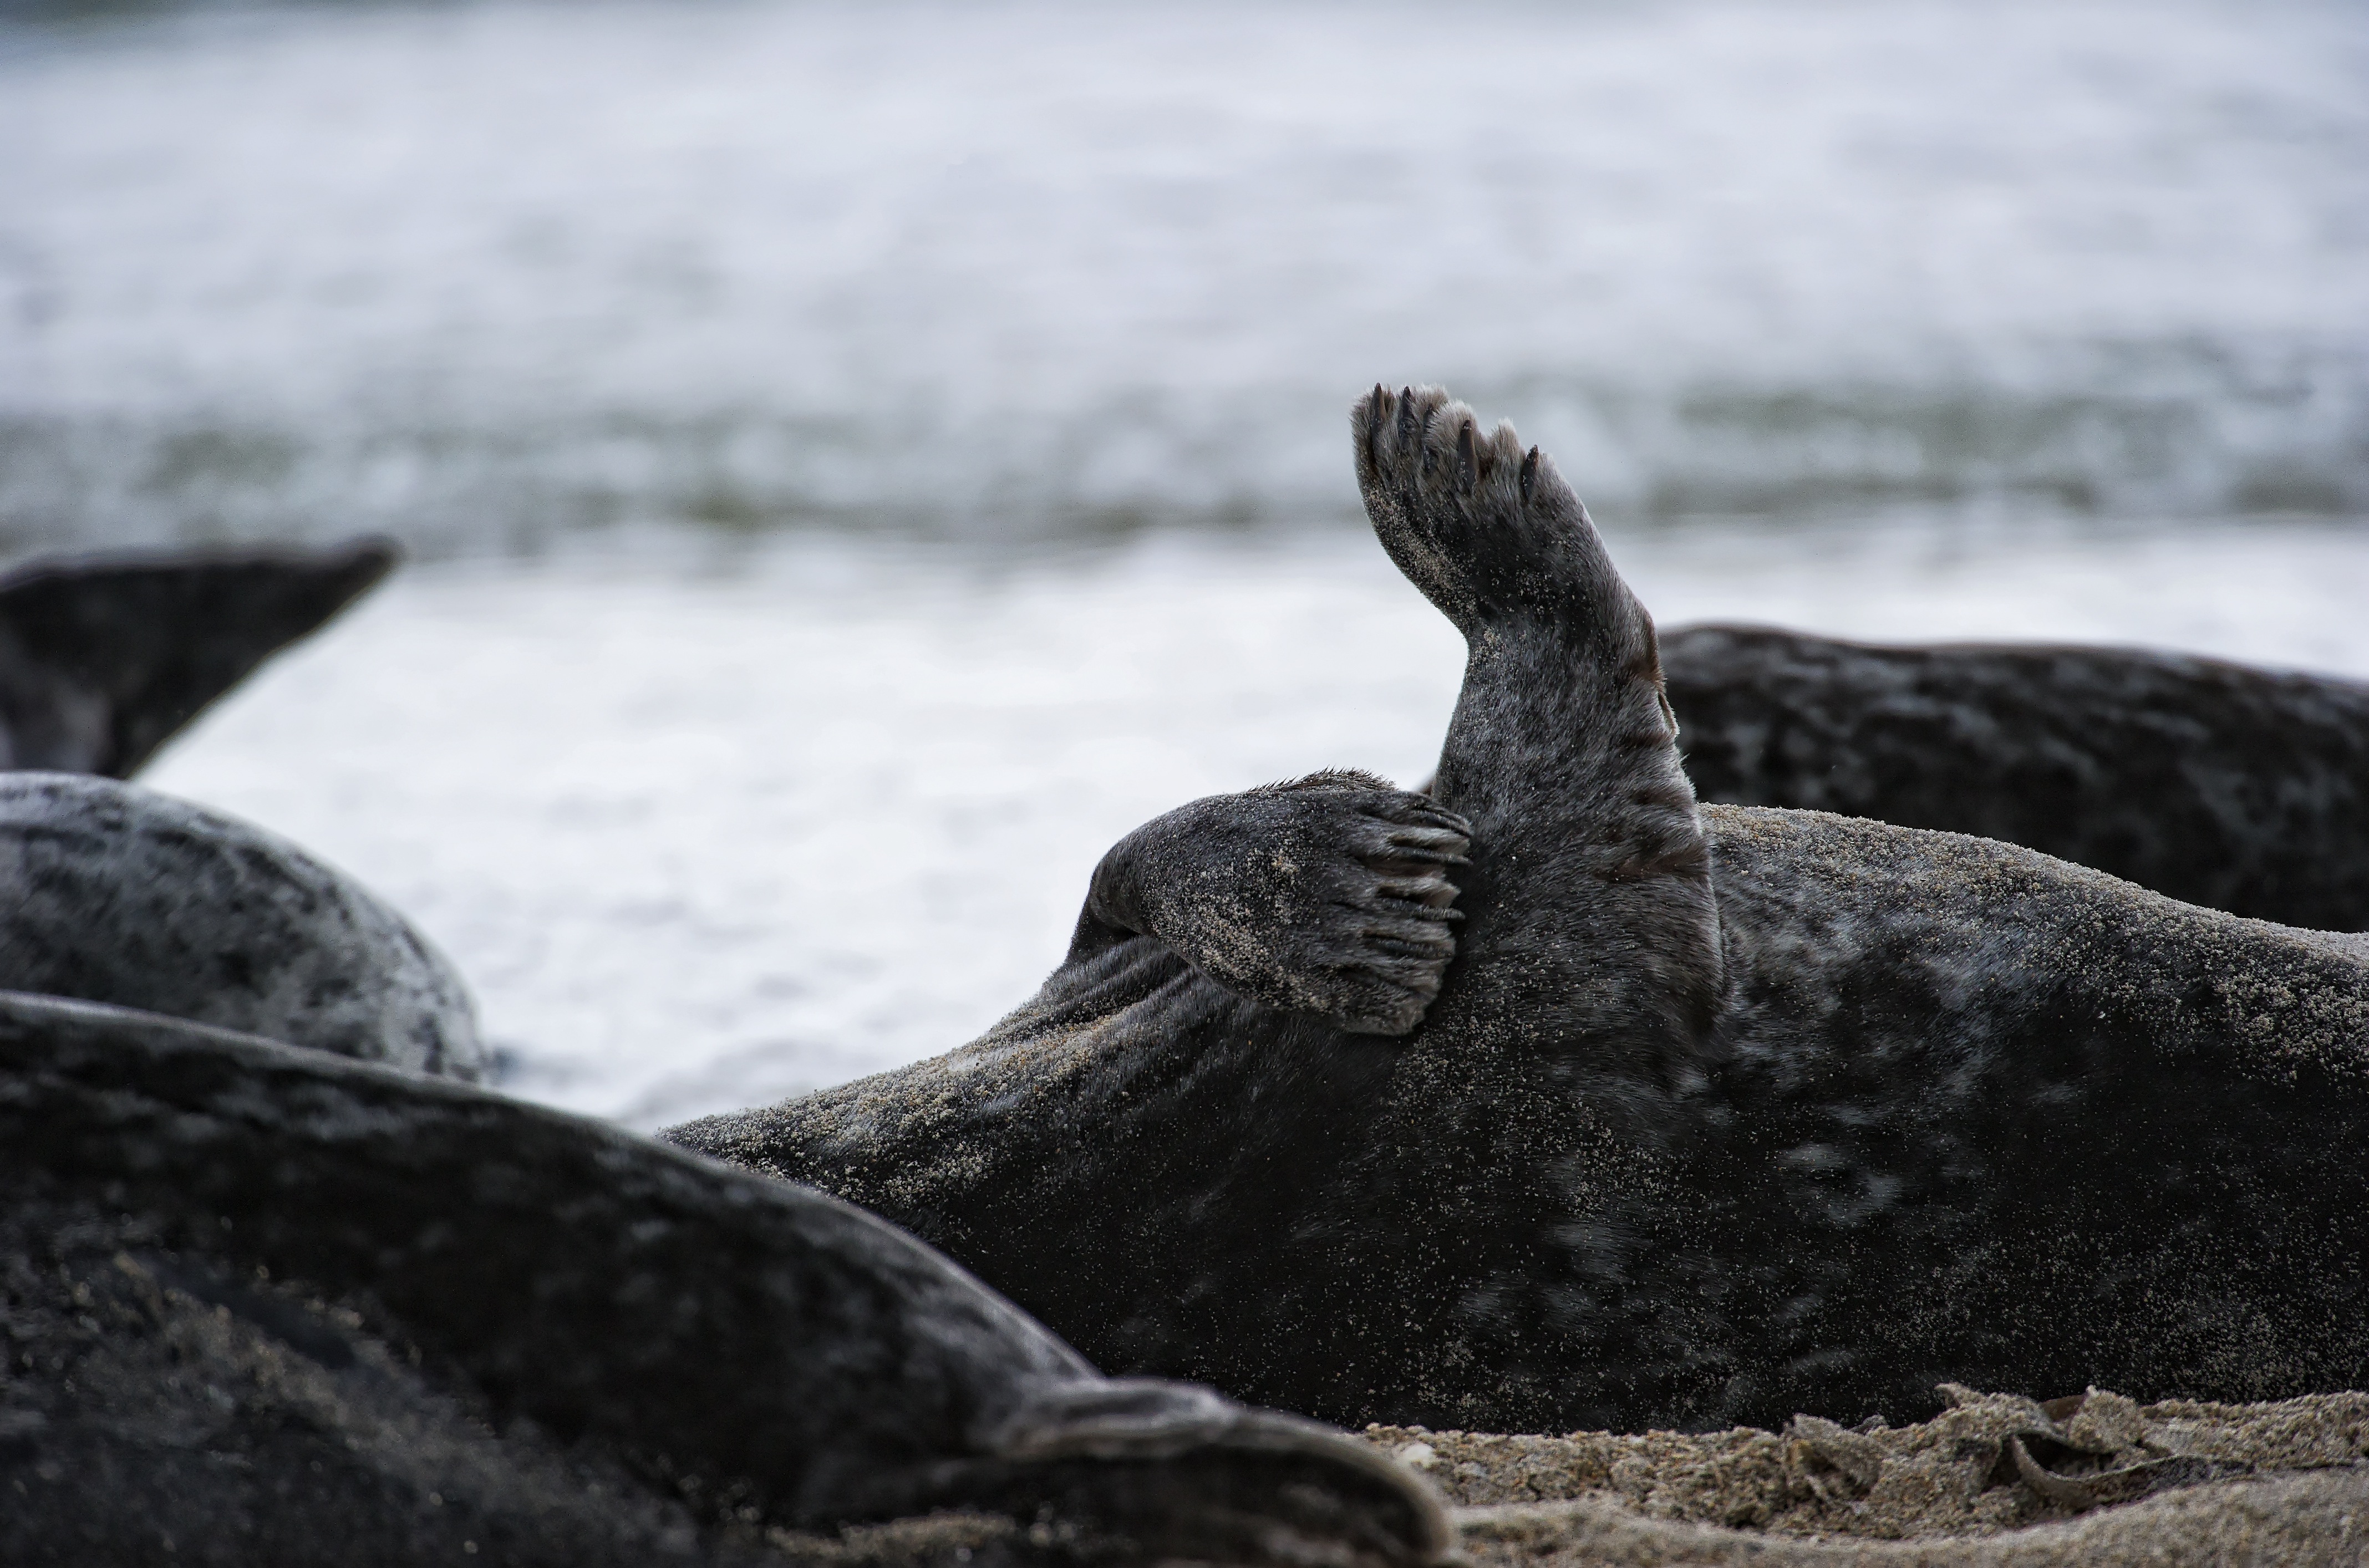
beach, sea, coast, water, nature, sand, rock, ocean, shore, wave, lake, wildlife, island, reptile, seal, material, fin, crawl, north sea, meeresbewohner, helgoland, sea island